Perls Prussian blue

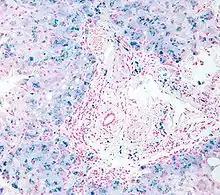
Perls Prussian blue stained section of liver biopsy showing hemosiderosis

Potassium ferrocyanide in the staining solution combines with the ferric iron forming the Prussian blue pigment. The addition of hydrochloric acid increases the availability of iron within the tissue for reaction with the potassium ferrocyanide. The chemical reaction for the conversion of iron to Prussian blue is provided as follows in Drury and Wallington (1980):